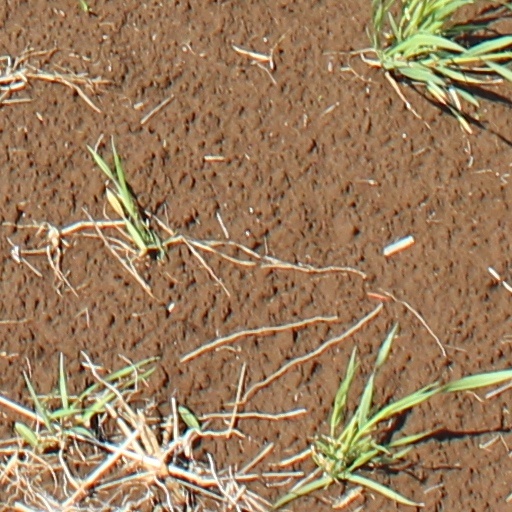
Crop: wheat